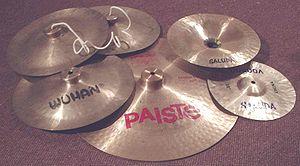
Une chinoise ou plus souvent china désigne une cymbale d'effets ayant la spécificité d'avoir le bord recourbé. C'est une cymbale puissante dont le diamètre s'étend de 6 pouces jusqu'à plus de 24 pouces.